History of China–India relations

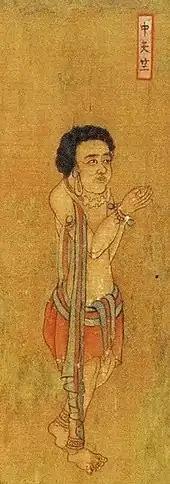
Ambassador from Central India (中天竺 "Zhong Tianzhu") to the court of the Tang dynasty. "Wanghuitu" (王会图) circa 650 CE.

From the 1st century onwards, many Indian scholars and monks traveled to China, such as Batuo (fl. 464–495 CE)—first abbot of the Shaolin Monastery—and Bodhidharma—founder of Chan/Zen Buddhism—while many Chinese scholars and monks also traveled to India, such as Xuanzang (b. 604) and I Ching (635–713), both of whom were students at Nalanda University in Bihar. Xuanzang wrote the "Great Tang Records on the Western Regions", an account of his journey to India, which later inspired Wu Cheng'en's Ming dynasty novel "Journey to the West", one of the Four Great Classical Novels of Chinese literature. According to some, St. Thomas the Apostle travelled from India to China and back (see Perumalil, A.C. "The Apostle in India". Patna, 1971: 5–54.)